Junkers Ju 287

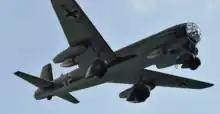
Model of Ju 287 V1 from side bottom view

The Ju 287 was intended to provide the "Luftwaffe" with a bomber that could avoid interception by outrunning enemy fighters. The swept-forward wing was suggested by the project's head designer Dr. Hans Wocke as a way of providing extra lift at low airspeeds—necessary because of the poor responsiveness of early turbojets at the vulnerable times of takeoff and landing. A further structural advantage of the forward-swept wing was that it would allow for a single massive weapons bay in the best location, the centre of gravity of the plane, with the main wing spar passing behind the bomb bay. The same structural requirement meant the wing could then be located at the best aerodynamic location, the centre of the fuselage. Prior to the assembly of the first Ju 287, an He 177 A-3 (designated as an He 177 prototype, V38) was modified at the Letov plant in Prague to examine the technical characteristics of this single large bomb bay design.